Thomas Addis Emmet

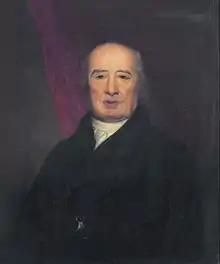
Portrait by Samuel F. B. Morse, c. 1820

Thomas Addis Emmet (24 April 176414 November 1827) was an Irish and American lawyer and politician. In Ireland, in the 1790s, he was a senior member of the Society of United Irishmen as it planned for an insurrection against the British Crown and Protestant Ascendancy. In American exile, he took up legal practice in New York, earned a reputation as a staunch abolitionist, and in 1812 to 1813 served as the state's Attorney General.